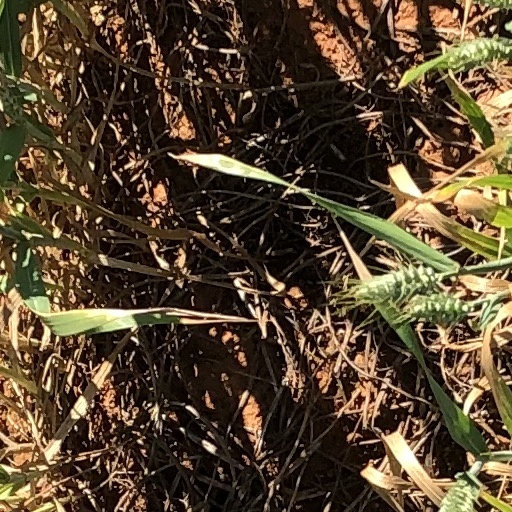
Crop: wheat